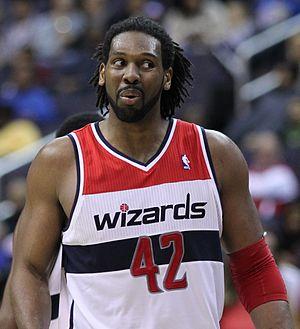
Le terme Afro-Brésiliens désigne les habitants noirs du Brésil, lesquels sont généralement des descendants d’esclaves originaires d’Afrique. Ce terme n’est pas d’un usage très répandu au Brésil même, où constructions et classifications sociales reposent sur l’apparence plutôt que sur l’ascendance réelle ; les personnes présentant des traits africains visibles, en particulier une peau sombre, sont généralement nommés negros ou, moins communément, pretos. Les membres d’un autre groupe de population, les pardos, sont susceptibles également de posséder une ascendance africaine, à des degrés divers. En fonction des circonstances, ceux dont les traits africains sont plus patents seront souvent catalogués par les autres comme negros, et par conséquent tendront à s’identifier eux-mêmes comme tels, au contraire de ceux chez qui ces traits sont plus discrets. Il importe de noter du reste que les termes pardo et preto sont peu usités en dehors du domaine des recensements statistiques, et que la société brésilienne dispose d’une panoplie de mots pour caractériser les personnes d’origine raciale mixte.
Nenê est un joueur brésilien de basket-ball évoluant au poste de pivot.